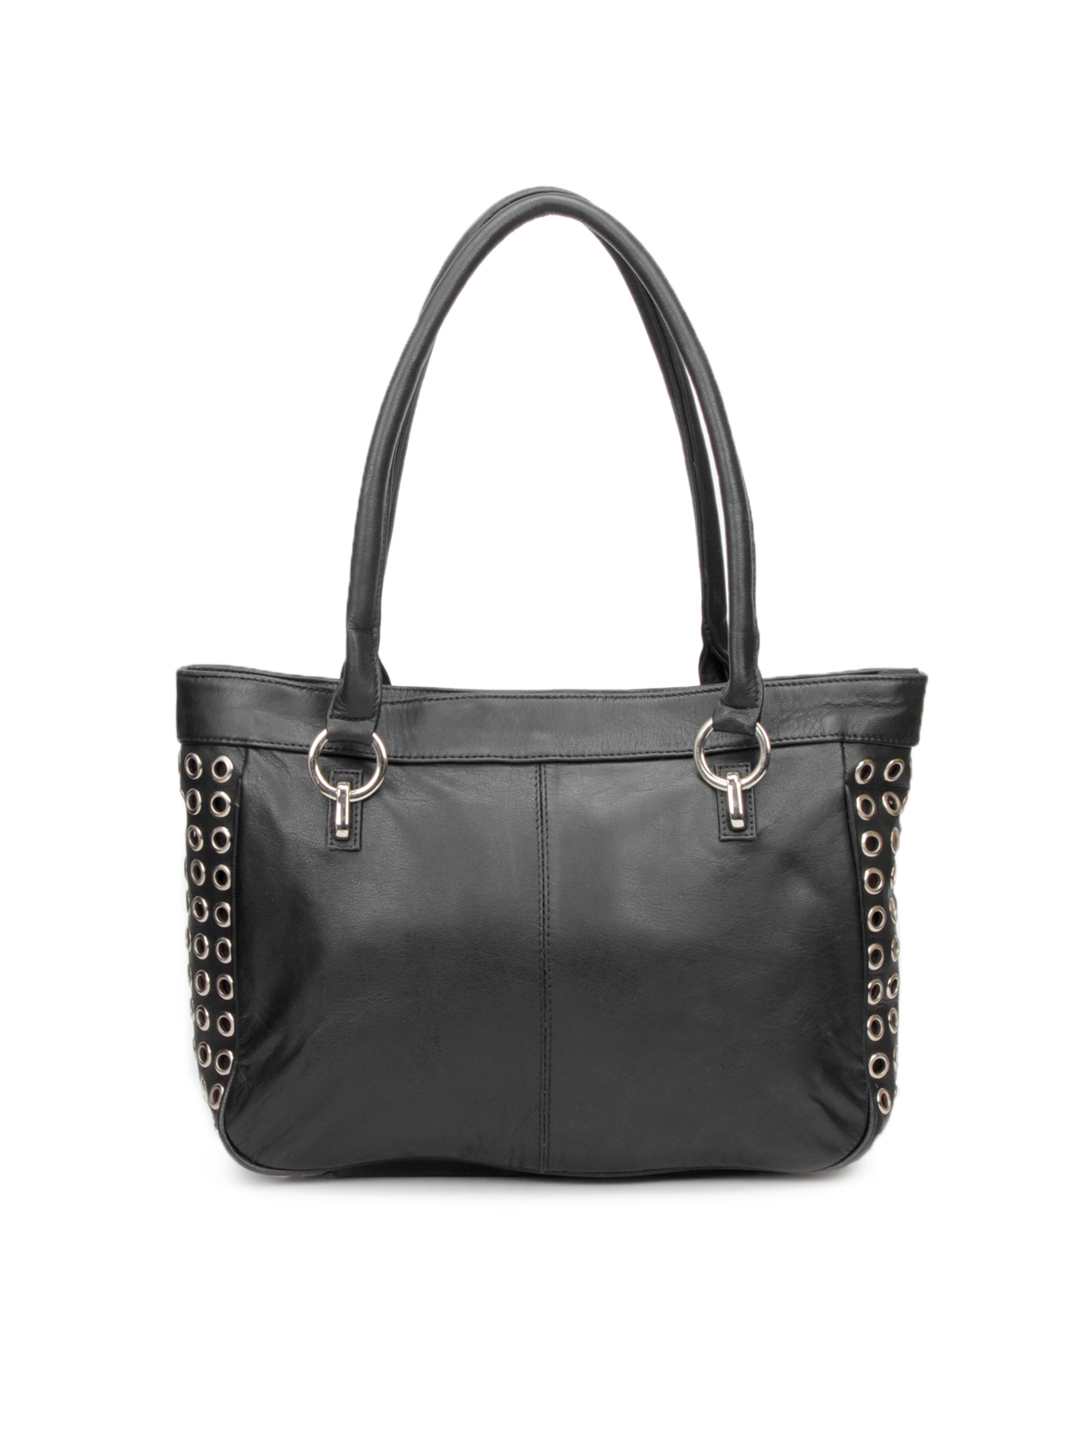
Murcia Women Black Handbag
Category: Accessories / Bags / Handbags
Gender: Women
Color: Black
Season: Winter 2015
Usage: Casual